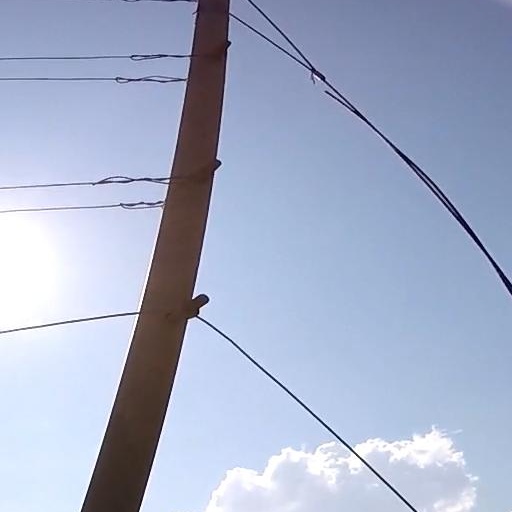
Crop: grape